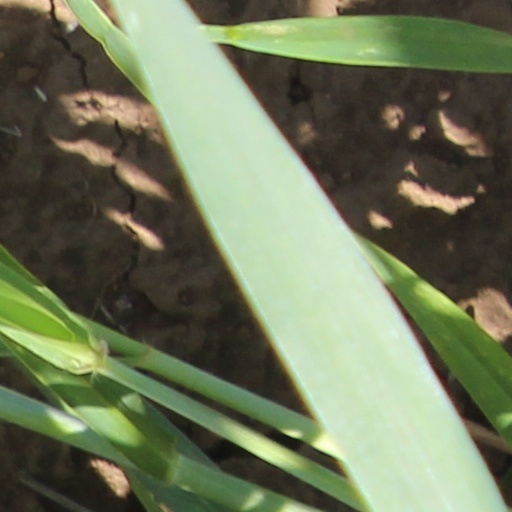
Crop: wheat